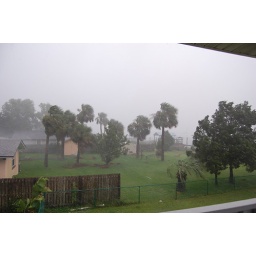
Starting to lash the trees in our next door neighbor's back yard.